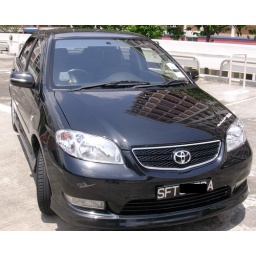
All nice, shiny black glistening in the sun